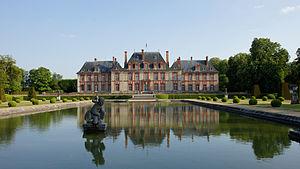
Château côté nord et miroir d'eau Château de Breteuil
Le château de Breteuil est un château situé à Choisel, dans la vallée de Chevreuse, à 35 km au sud de Paris.